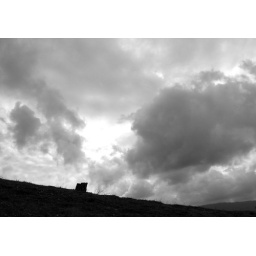
taking a break at work and walking up the hill camera in hand....